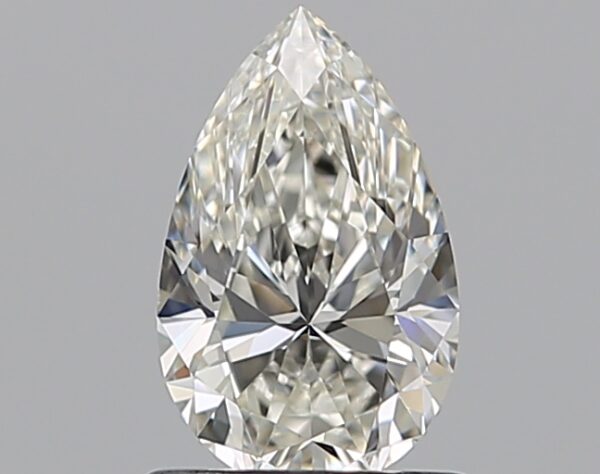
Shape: pear
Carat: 0.75
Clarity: VVS1
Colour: I
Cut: EX
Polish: EX
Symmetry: EX
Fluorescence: N
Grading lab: GIA
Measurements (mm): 8.02 x 5 x 3.1